B Boats B-32

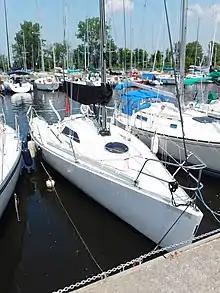
B Boats B32

Designer Leif Beiley described the boat's design goals, "I designed the B32 back in 1995 as a development of the B25, which we had a lot of success with. It was designed to excel in the conditions we usually have in southern California: 8-15 knot winds and ocean waves. We wanted a boat that wasn't extreme in any direction, just a good all-around performer that was affordable for people moving up from the smaller sportboats like the B25, Express 27, Moore 24, etc. Therefore we didn't use exotic materials in the structure or in the rig. The B32 won Sailing World's 1996 SportBoat Of The Year award and went on to have an illustrious record of wins in many major regattas. Twenty-five years on, B32's are still highly sought after and continue to win races."